Pantoporia hordonia

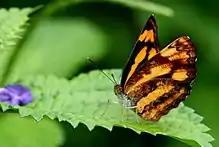
Underside

Males and females are similar to the wet-season form, but the markings are very much broader; on the upperside of the forewing the postdiscal line generally and the subterminal line always clearly defined, the former sometimes like the latter, orange-yellow, Underside paler, the markings more blurred, the transverse short brown striae in many specimens covering nearly the whole surface of the wings.